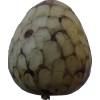
Label: cherimoya